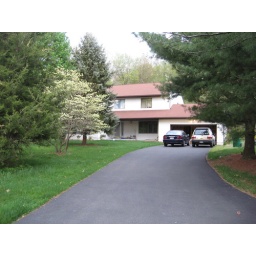
The house in the spring with cars in the driveway